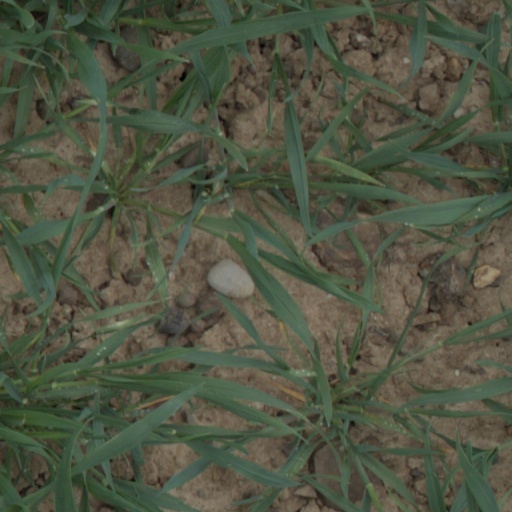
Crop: wheat